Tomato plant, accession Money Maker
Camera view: bottom (45 deg); turntable rotation: 240 degrees
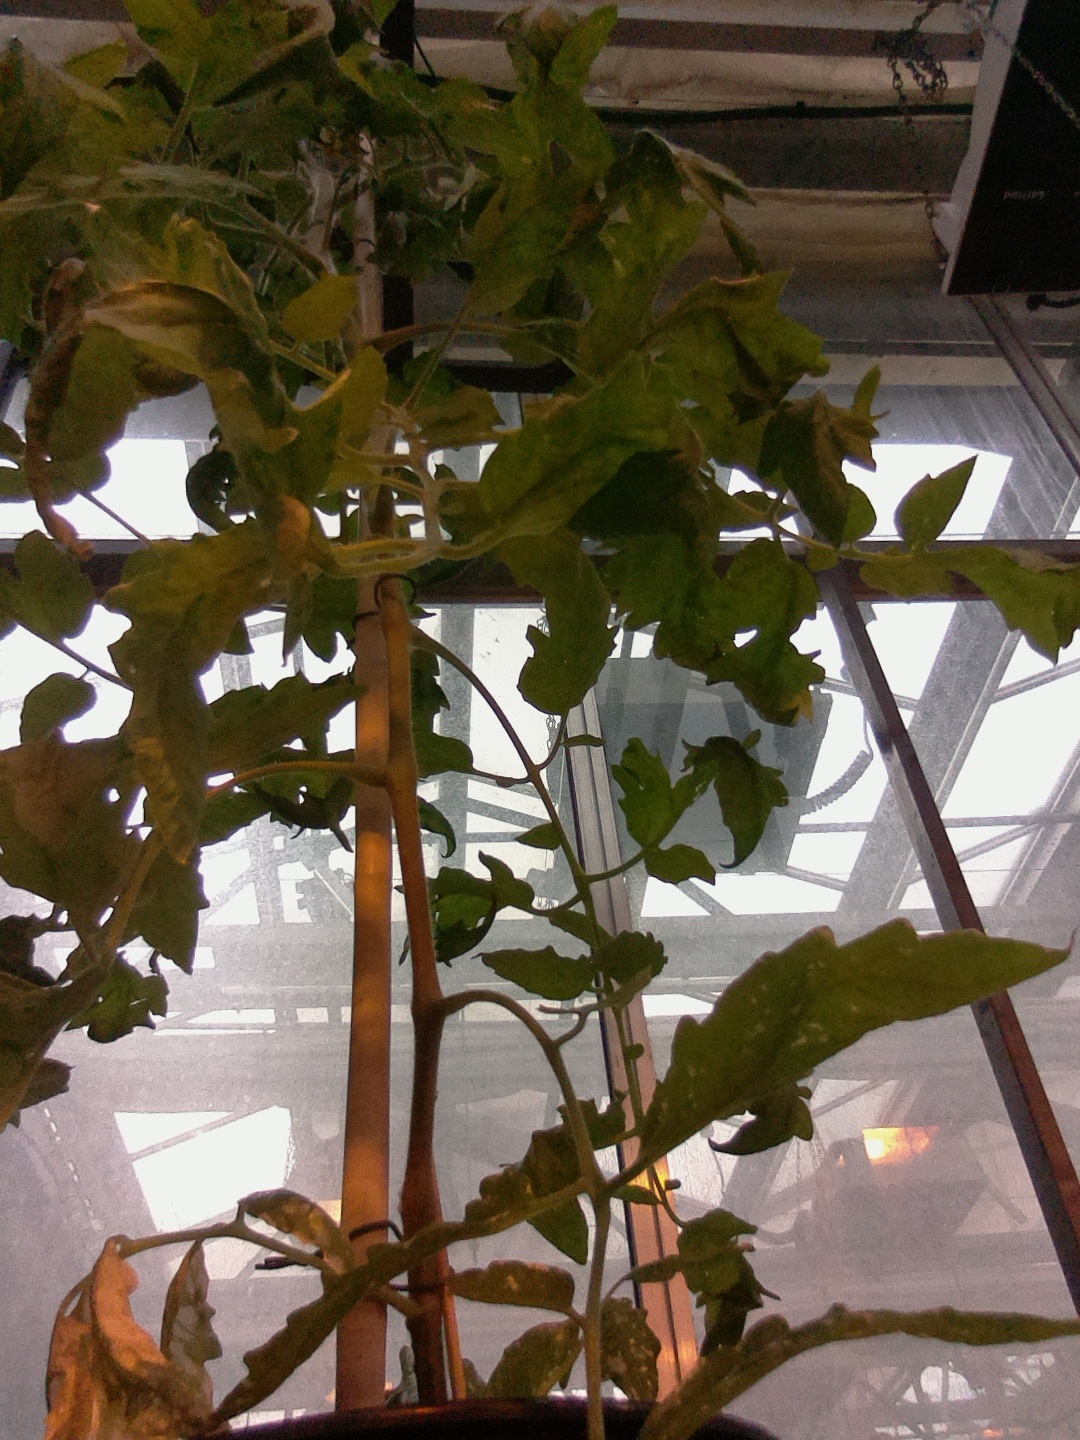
BBCH growth stage 63: 30%-40% of flowers open